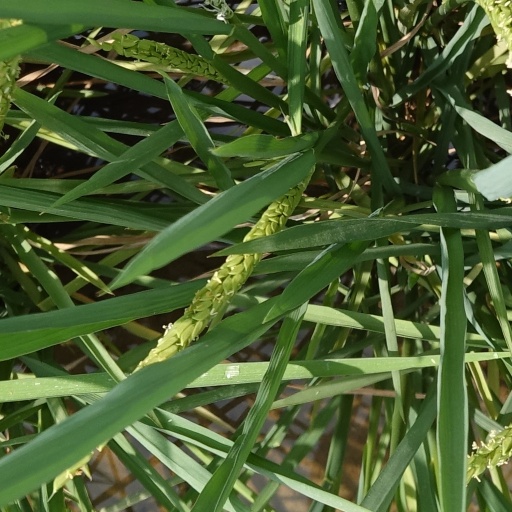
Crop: rice